Arroyo Seco Parkway

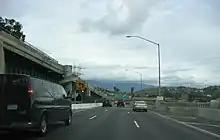
Northbound over the Los Angeles River

The six-lane Arroyo Seco Parkway (part of State Route 110) begins at the Four Level Interchange, a symmetrical stack interchange on the north side of downtown Los Angeles that connects the Pasadena (SR 110 north), Harbor (SR 110 south), Hollywood (US 101 north), and Santa Ana (US 101 south) Freeways. The first interchange is with the north end of Figueroa Street at Alpine Street, and the freeway then meets the north end of Hill Street at a complicated junction that provides access to Dodger Stadium. Beyond Hill Street, SR 110 temporarily widens to four northbound and five southbound lanes as it enters the hilly Elysian Park, where the northbound lanes pass through the four Figueroa Street Tunnels and the higher southbound lanes pass through a cut and over low areas on bridges. One interchange, with Solano Avenue and Amador Street, is located between the first and second tunnels. Just beyond the last tunnel is a northbound left exit and corresponding southbound right entrance for Riverside Drive and the northbound Golden State Freeway (I-5). Immediately after those ramps, the Arroyo Seco Parkway crosses a pair of three-lane bridges over the Los Angeles River just northwest of its confluence with the Arroyo Seco, one rail line on each bank, and Avenue 19 and San Fernando Road on the north bank. A single onramp from San Fernando Road joins SR 110 northbound as it passes under I-5, and a northbound left exit and southbound right entrance connect to the north segment of Figueroa Street. Here the original 1940 freeway, mostly built along the west bank of the Arroyo Seco, begins as the southbound lanes curve from their 1943 alignment over the Los Angeles River into the original alignment next to the northbound lanes.